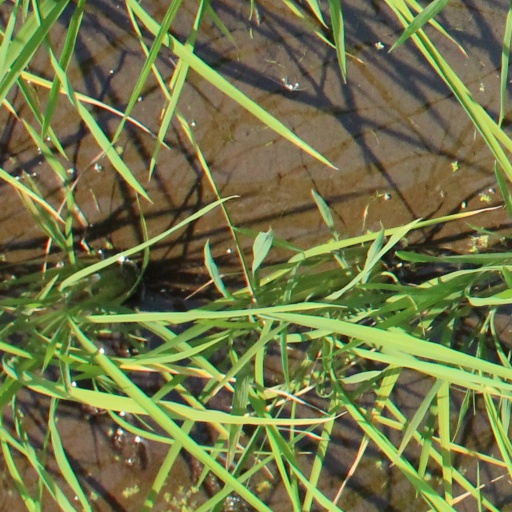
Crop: rice